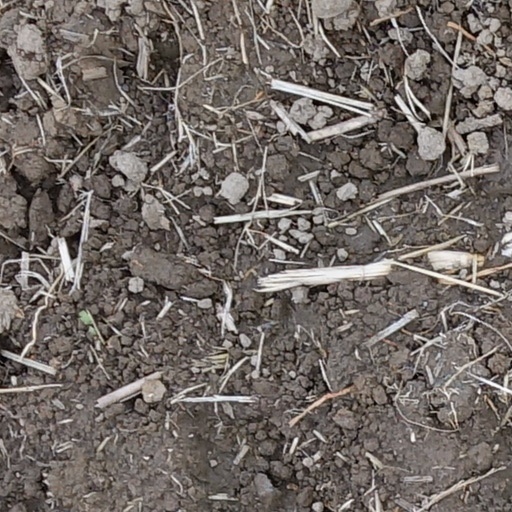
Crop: wheat